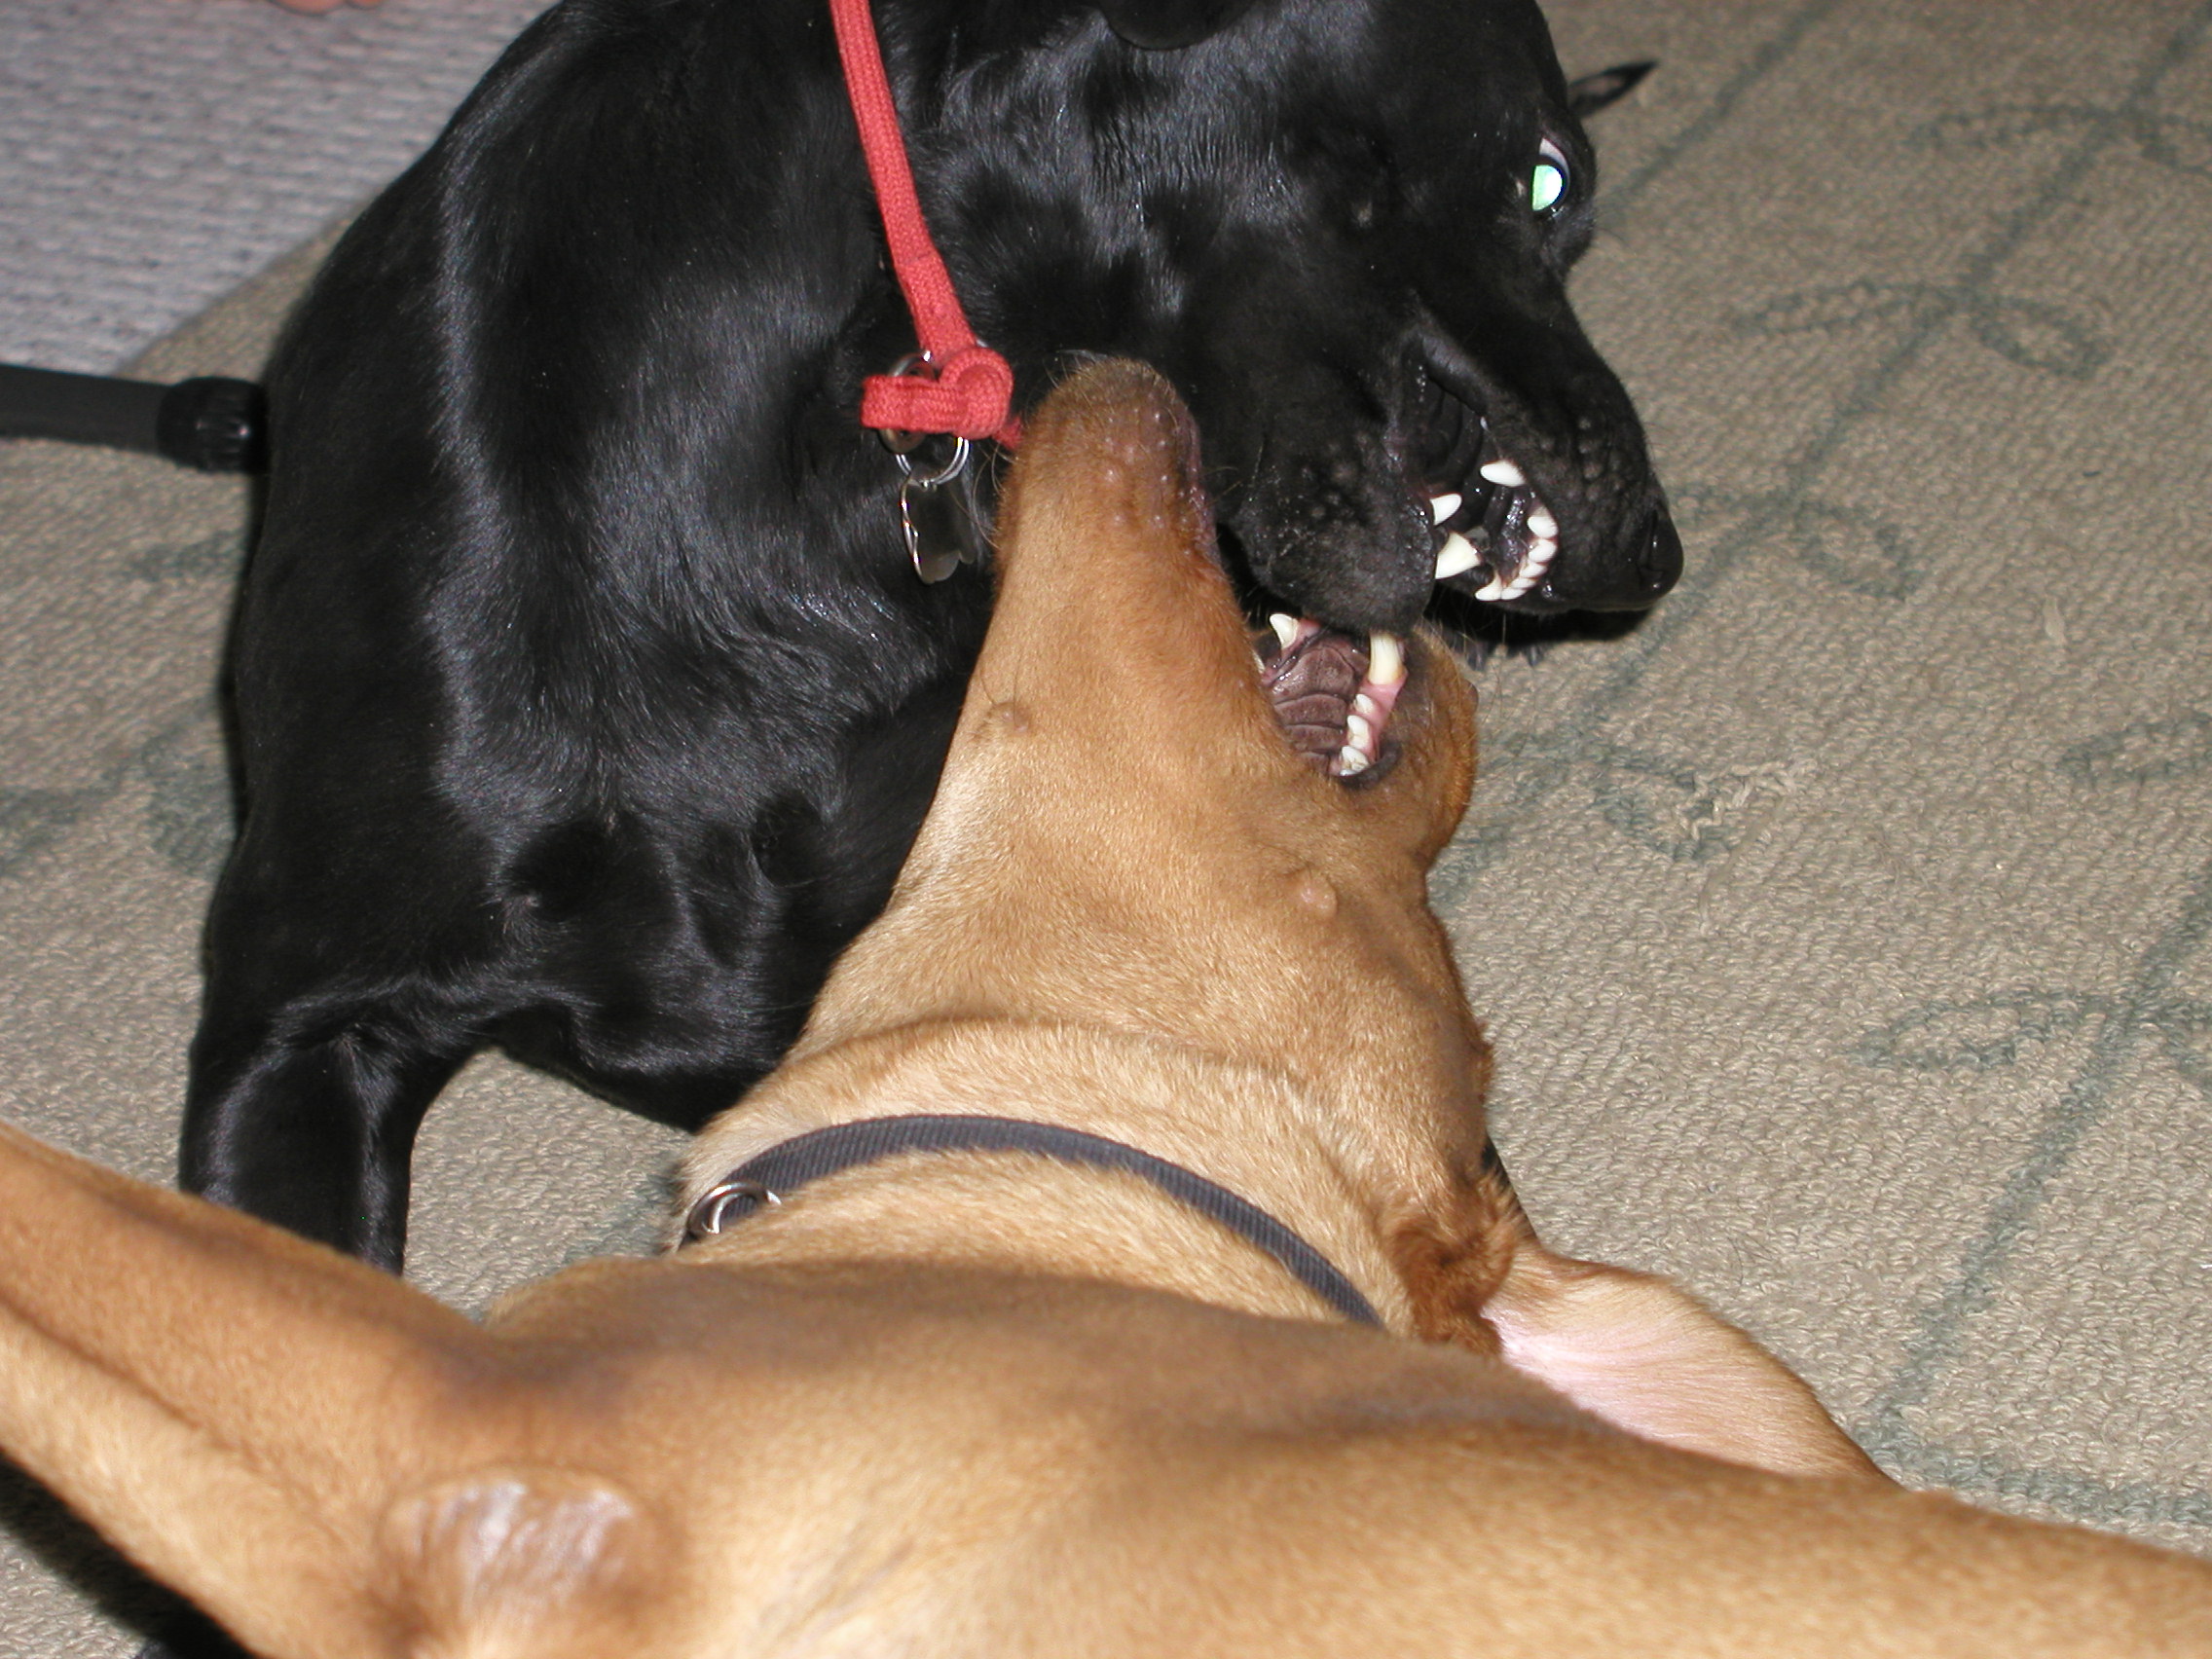
puppy, dog, mammal, nose, vertebrate, mickey, guard dog, great dane, dog like mammal